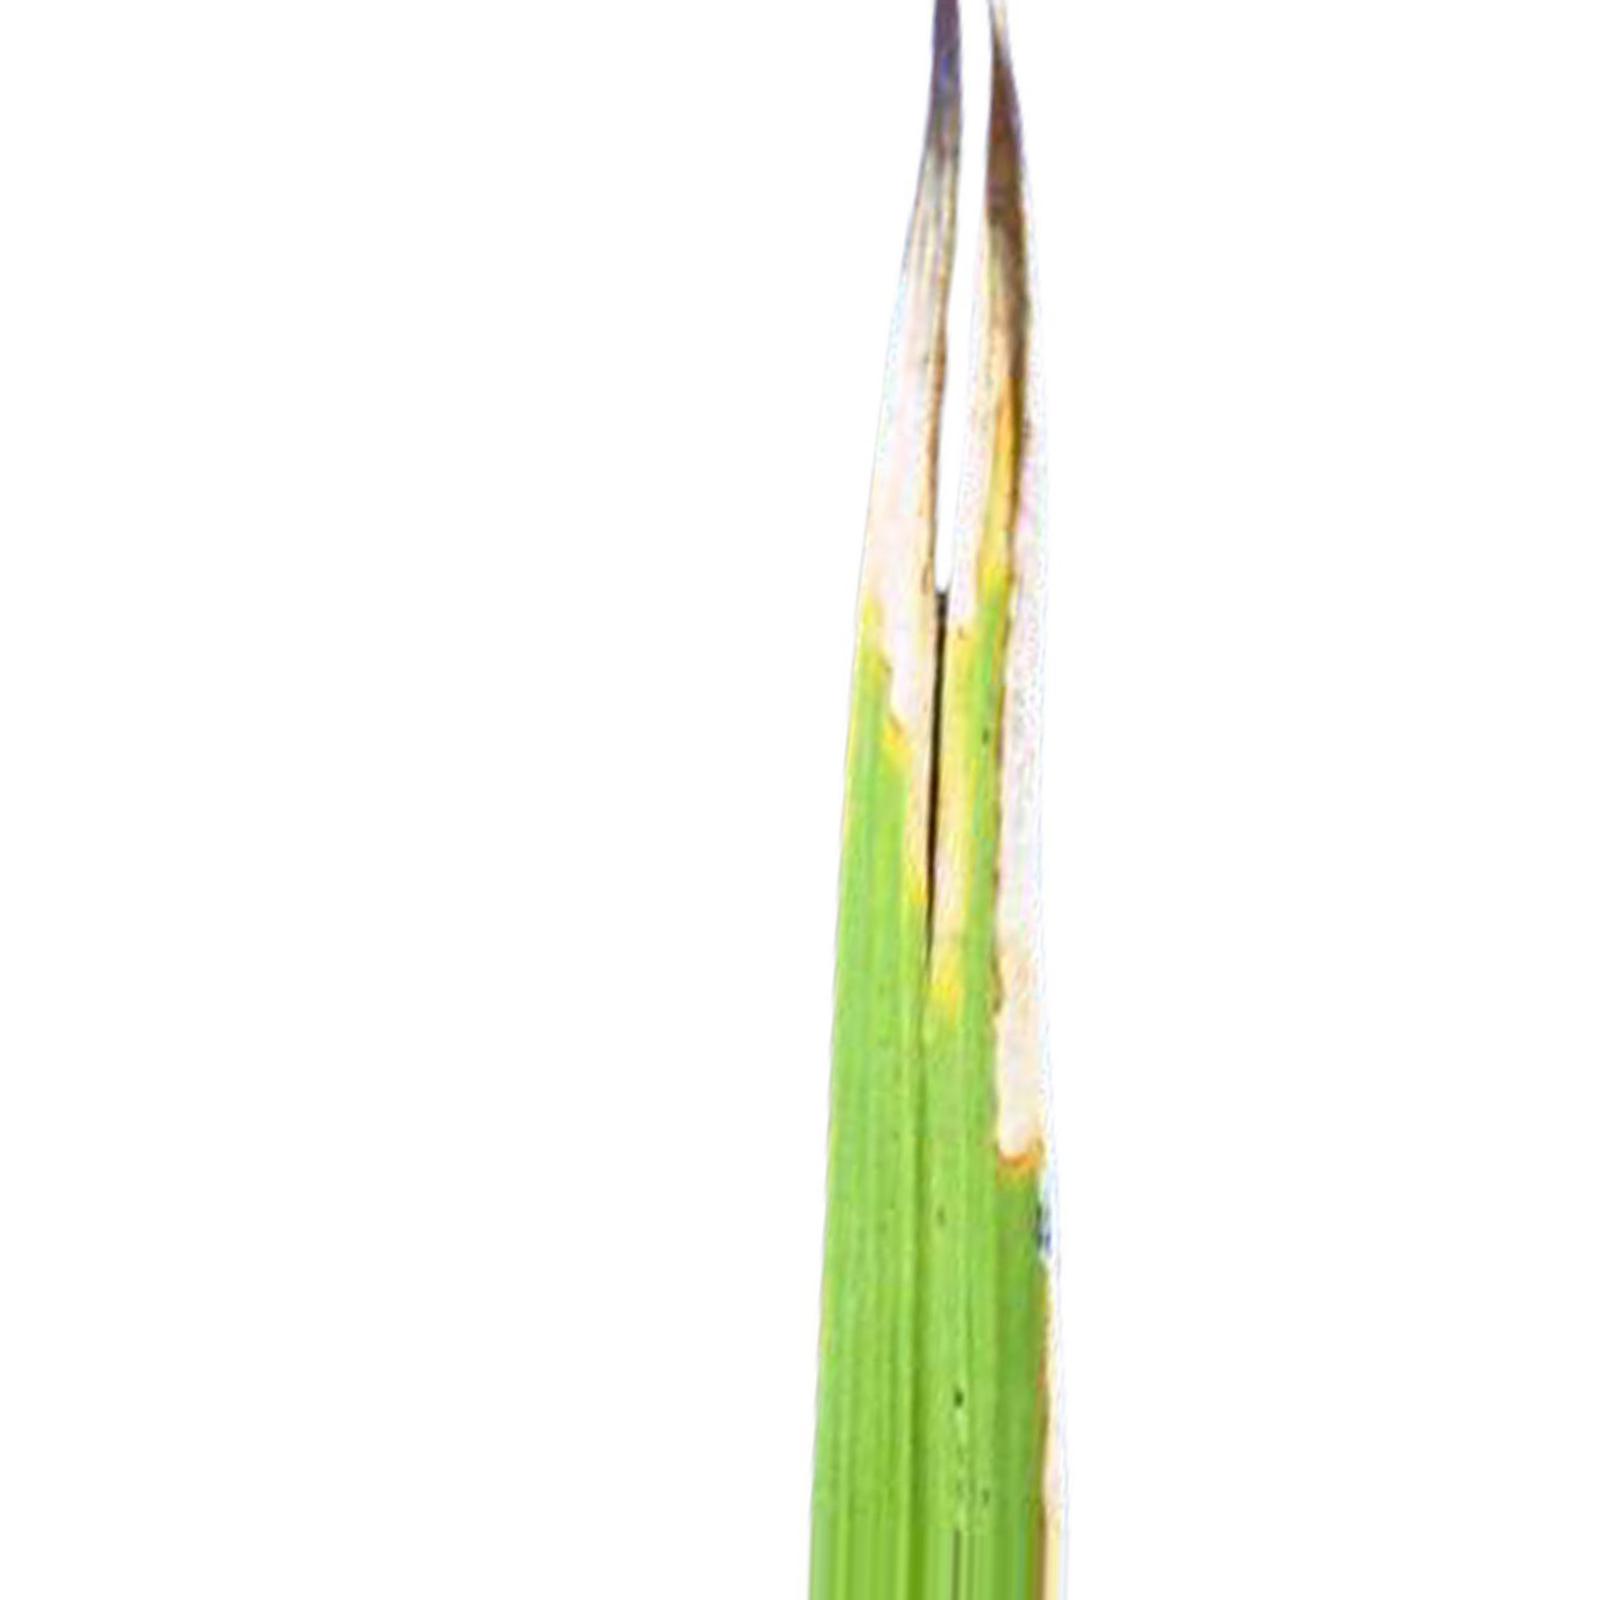
Nhãn: Bệnh Cháy lá ( Leaf scald )